Jain sculpture

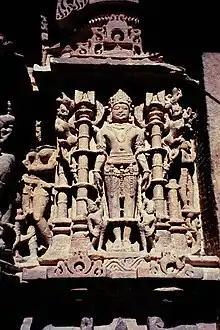

Gopachal rock-cut Jain monuments (14-15th CE) are images of Jain Tirthankaras carved in the Gopachal Hill, Gwalior in the state of Madhya Pradesh.